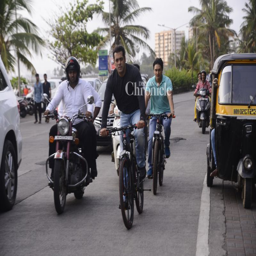
actor was snapped on a bicycle ride .